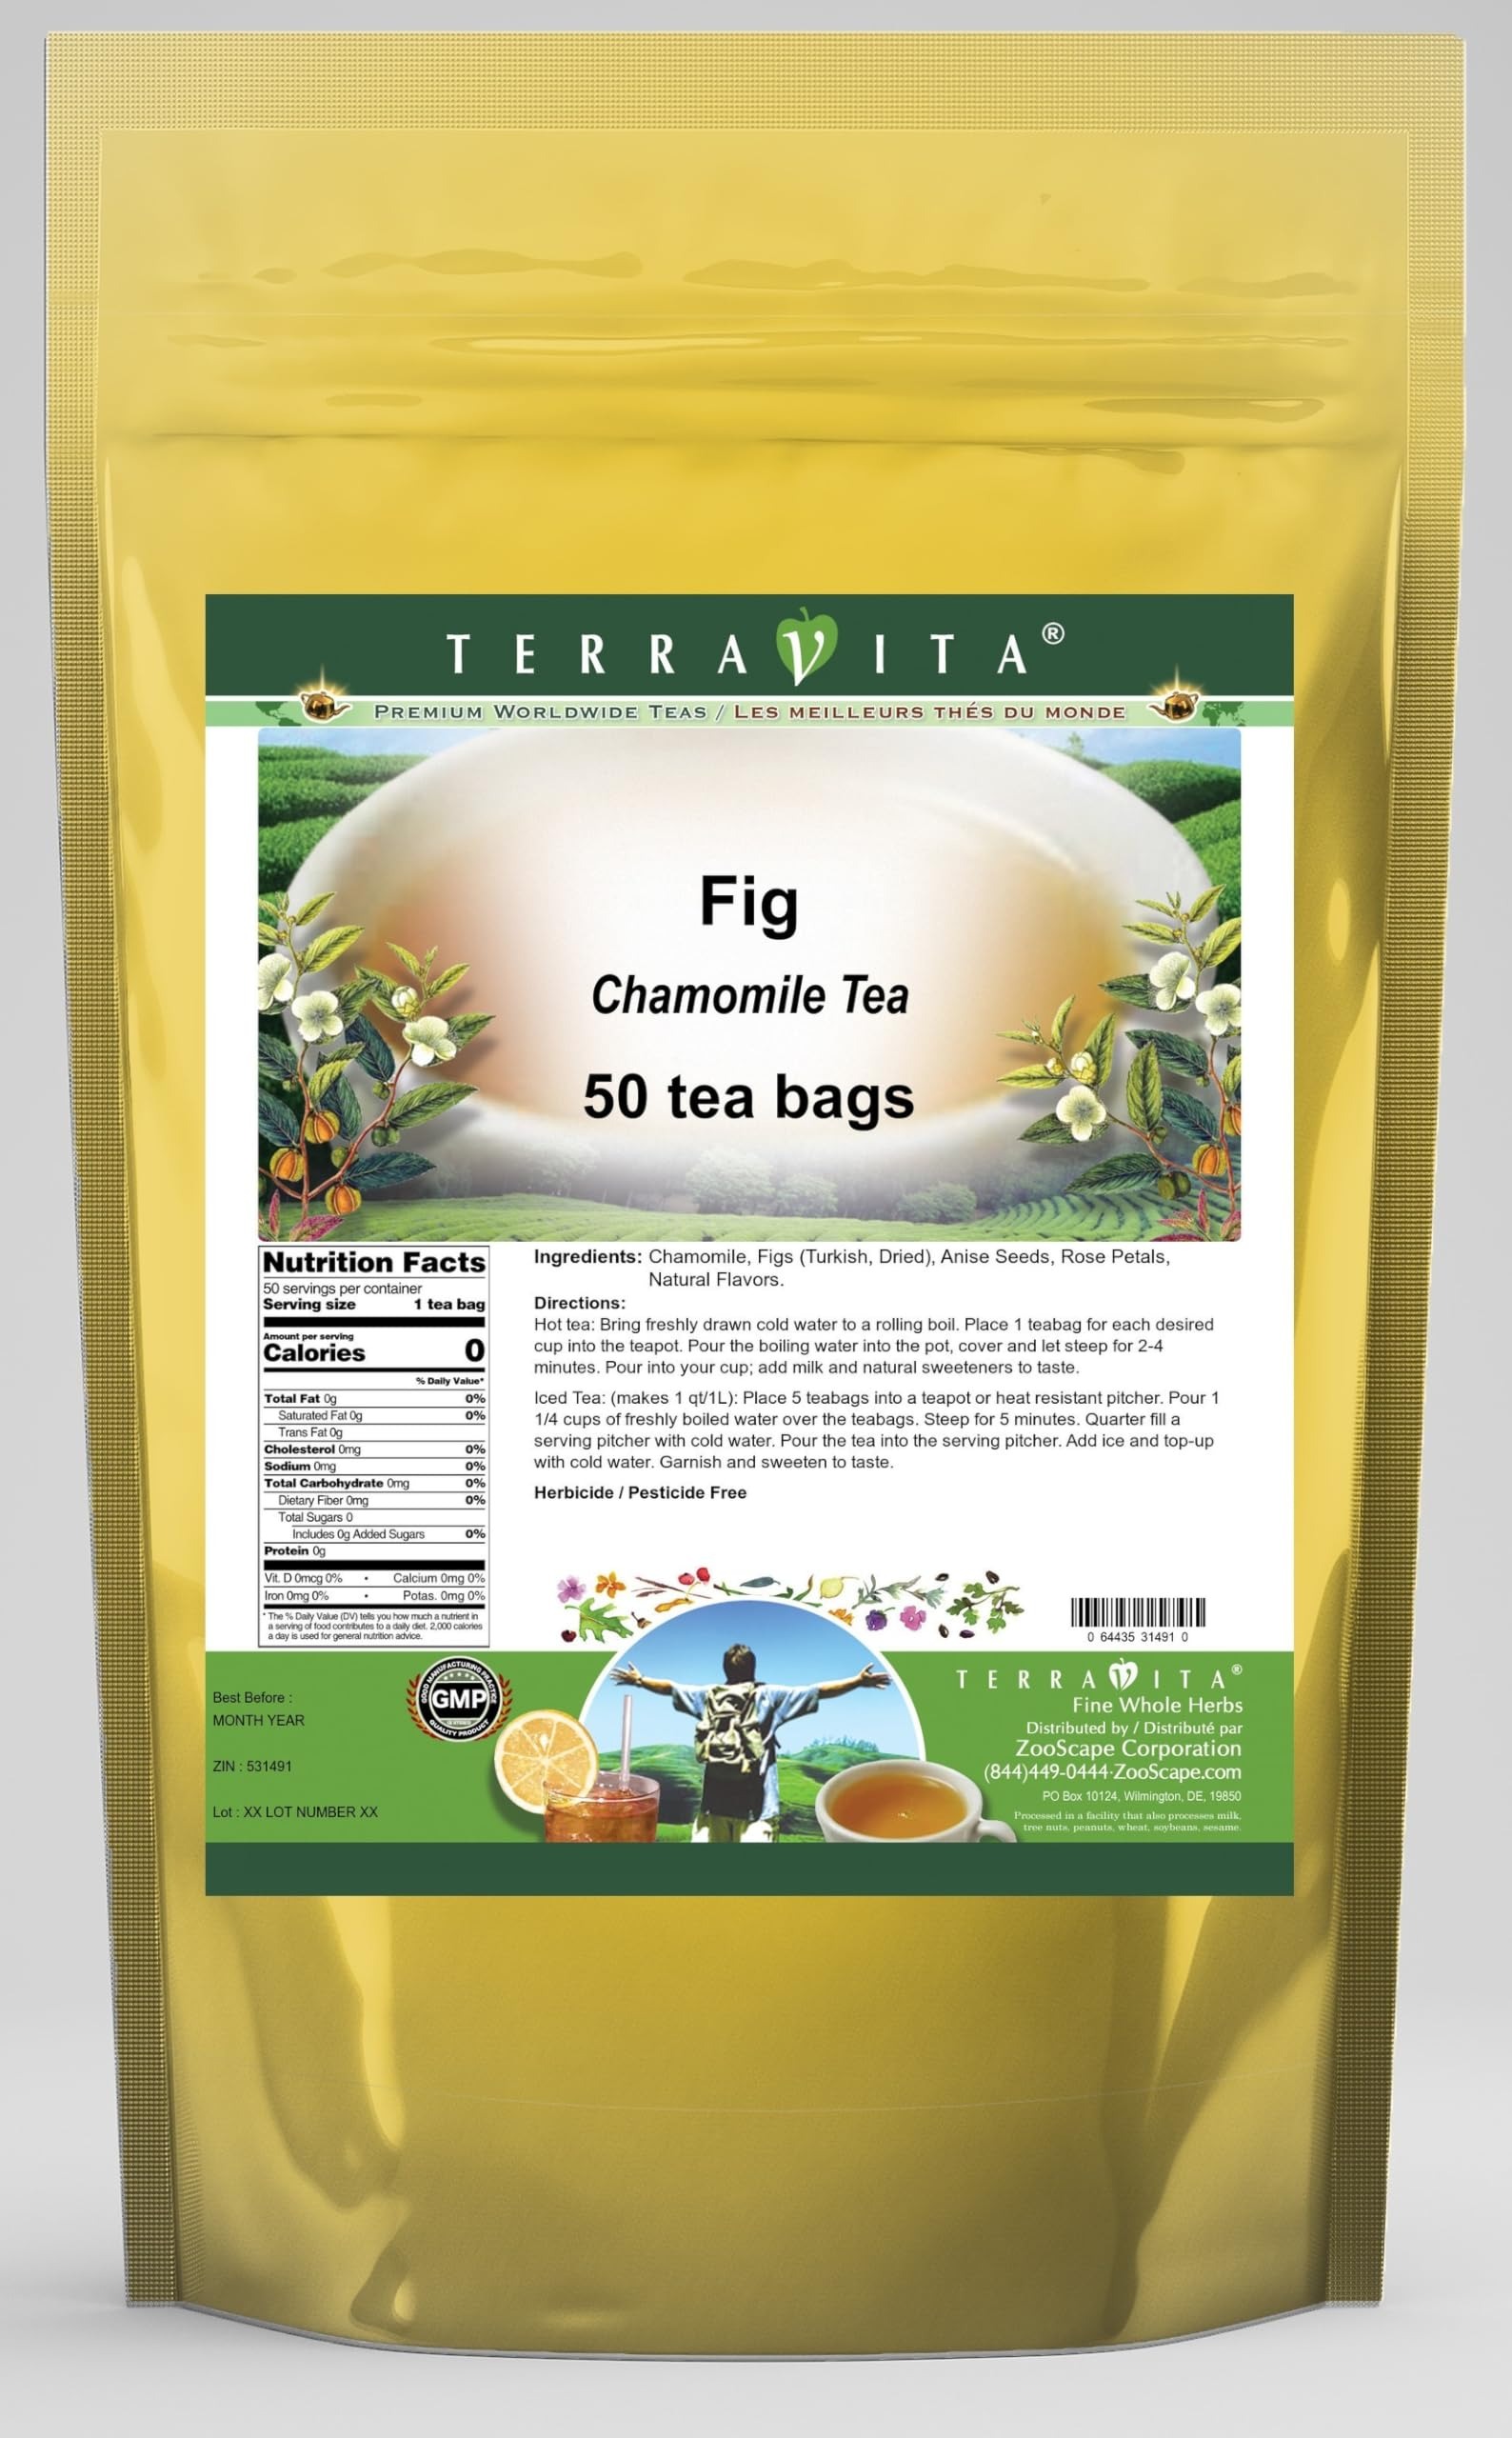
Item Name: Fig Chamomile Tea (50 tea bags, ZIN: 531491) - 2 Pack
Bullet Point 1: Our Fig Chamomile Tea is a delicious flavored Chamomile tea with Figs (Dried), Anise Seeds and Rose Petals that you will enjoy relaxing with anytime! The natural Fig taste is delicious! - Ingredients: Chamomile tea, Figs (Dried), Anise Seeds, Rose Petals and Natural Fig Flavor.
Bullet Point 2: No fillers.
Bullet Point 3: Manufacturer: TerraVita
Bullet Point 4: Size: 50 tea bags
Bullet Point 5: Chamomile Tea Bags - Packed in a convenient upright pouch!
Product Description: Our Fig Chamomile Tea is a delicious flavored Chamomile tea with Figs (Dried), Anise Seeds and Rose Petals that you will enjoy relaxing with anytime! The natural Fig taste is delicious! - Ingredients: Chamomile tea, Figs (Dried), Anise Seeds, Rose Petals and Natural Fig Flavor. - Hot tea brewing method: Bring freshly drawn cold water to a rolling boil. Place 1 teabag for each desired cup into the teapot. Pour the boiling water into the pot, cover and let steep for 2-4 minutes. Pour into your cup; add milk and natural sweeteners to taste. - Iced tea brewing method: (to make 1 liter/quart): Place 5 teabags into a teapot or heat resistant pitcher. Pour 1 1/4 cups of freshly boiled water over the teabags. Steep for 5 minutes. Quarter fill a serving pitcher with cold water. Pour the tea into the serving pitcher. Add ice and top-up with cold water. Garnish and sweeten to taste. - TerraVita is an exclusive line of premium-quality, natural source products that use only the finest, purest and most potent ingredients found around the world. TerraVita is hallmarked by the highest possible standards of purity, potency, stability and freshness. All of our products are prepared with the highest elements of quality control, from raw materials through the entire manufacturing process, up to and including the moment that the bottles or bags are sealed for freshness and shipped out to you. Our highest possible standards are certified by independent laboratories and backed by our personal guarantee. - TerraVita exists to meet and ensure your family's health and wellness without the harmful effects of chemicals and health products. We strive to make all of our products affordable and reliable and are constantly searching the market to maintain our affordability and to look for new ways to
Value: 100.0
Unit: Count

Price: 59.48